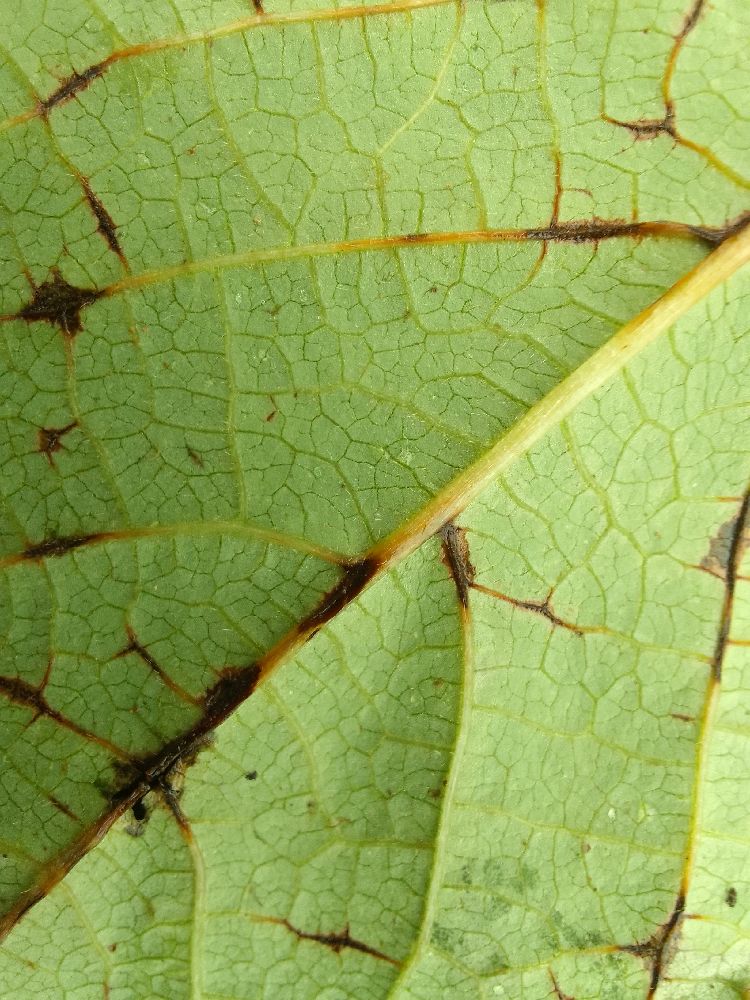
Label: anthracnose